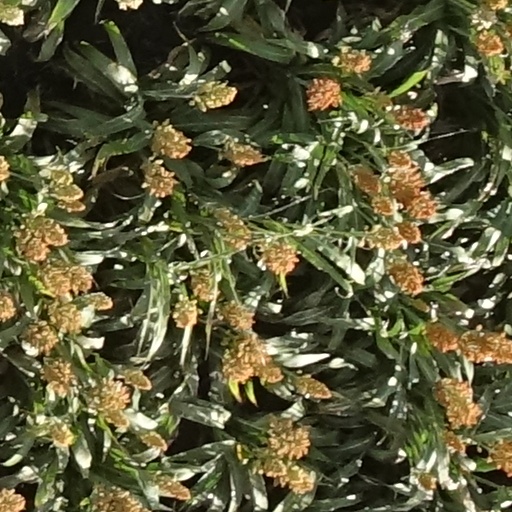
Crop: sorghum